Narita International Airport

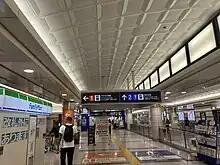
A corridor in Narita Airport Terminal 1 Station

There are three air traffic control towers at Narita. The main control tower and one of the ramp control towers stand on the geographical center of the airport, and another ramp tower is directly above Terminal 2. The main tower is used by Japan Civil Aviation Bureau's ATC, while the ramp towers are used by the NAA officers. The ramp control will be transferred to the new tower in 2020.